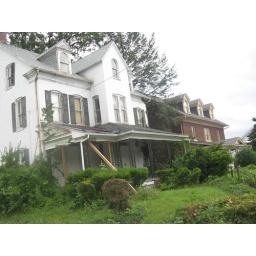
You see houses like this on the covers of books in the &amp;quot;young adult&amp;quot; section.